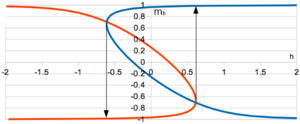
Solution de l’annulation de la dérivée de l’énergie selon le modèle de Stoner-Wohlfarth. La double dérivée est positive en bas pour la courbe orange et en haut pour la courbe bleue. Elle devient négative au bout des arrondis.
Le modèle de Stoner-Wohlfarth est le modèle le plus simple permettant d’expliquer la physique des grains magnétiques monodomaines. Il permet le calcul du cycle d’hystérésis de la particule et se révèle très efficace dans le cas de petites particules magnétiques avec une forte anisotropie. Il est donc essentiel pour la description des systèmes de stockage de données ferromagnétiques, en biomagnétisme, magnétisme des roches ou encore en paléomagnétisme.